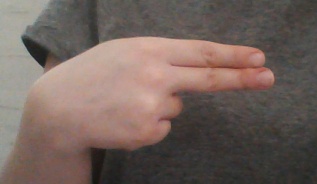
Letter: ain